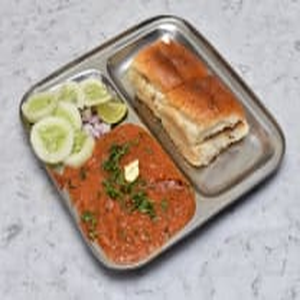
Dish: pavbhaji